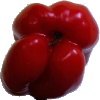
Label: Pepper Red 1